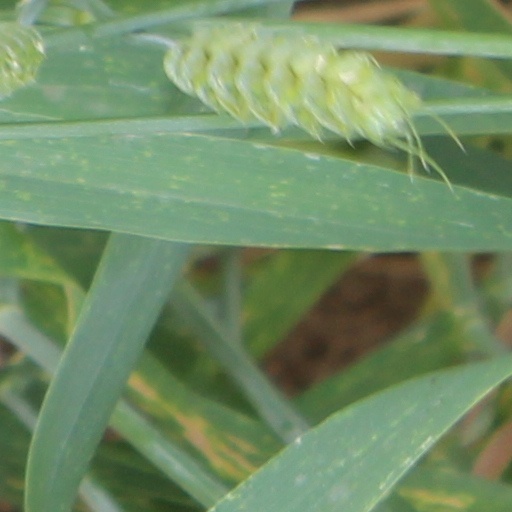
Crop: wheat